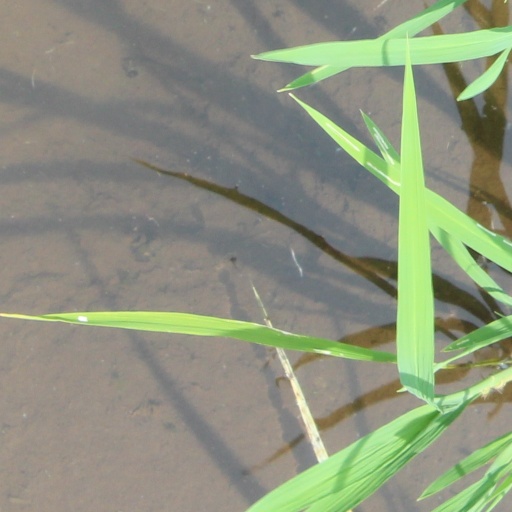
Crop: rice